Michael Caine

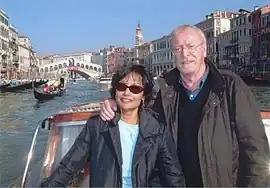
Caine and his wife Shakira in Venice, Italy, in 2014

The comedy sketch show "Harry Enfield's Television Programme" included a series of sketches in which Paul Whitehouse played a character called Michael Paine; an amalgam of previous Michael Caine impressions, who in a reference to Caine's character Harry Palmer from "The Ipcress File" wears oversized, thick-rimmed glasses and a trench coat. He introduces himself with the line, "My name is Michael Paine, and I am a nosy neighbour" and in a spoof of the stakeout at the beginning of "The Ipcress File", recounts to the camera the 'suspiciously' mundane behaviour of his neighbours, before saying, "Not a lot of people know that I know that". Caine's Harry Palmer character (with the glasses, the girls, and disregard for authority) was among the many British pop cultural influences for Mike Myers' "Austin Powers" films. At Myers' request, Caine himself starred in "Austin Powers in Goldmember" (2002), with his portrayal of Nigel Powers, father of Austin Powers, spoofing Harry Palmer.